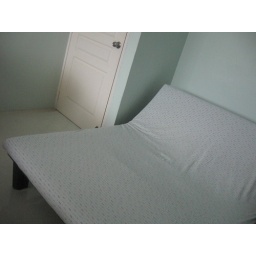
Side view of sofa bed in recline position